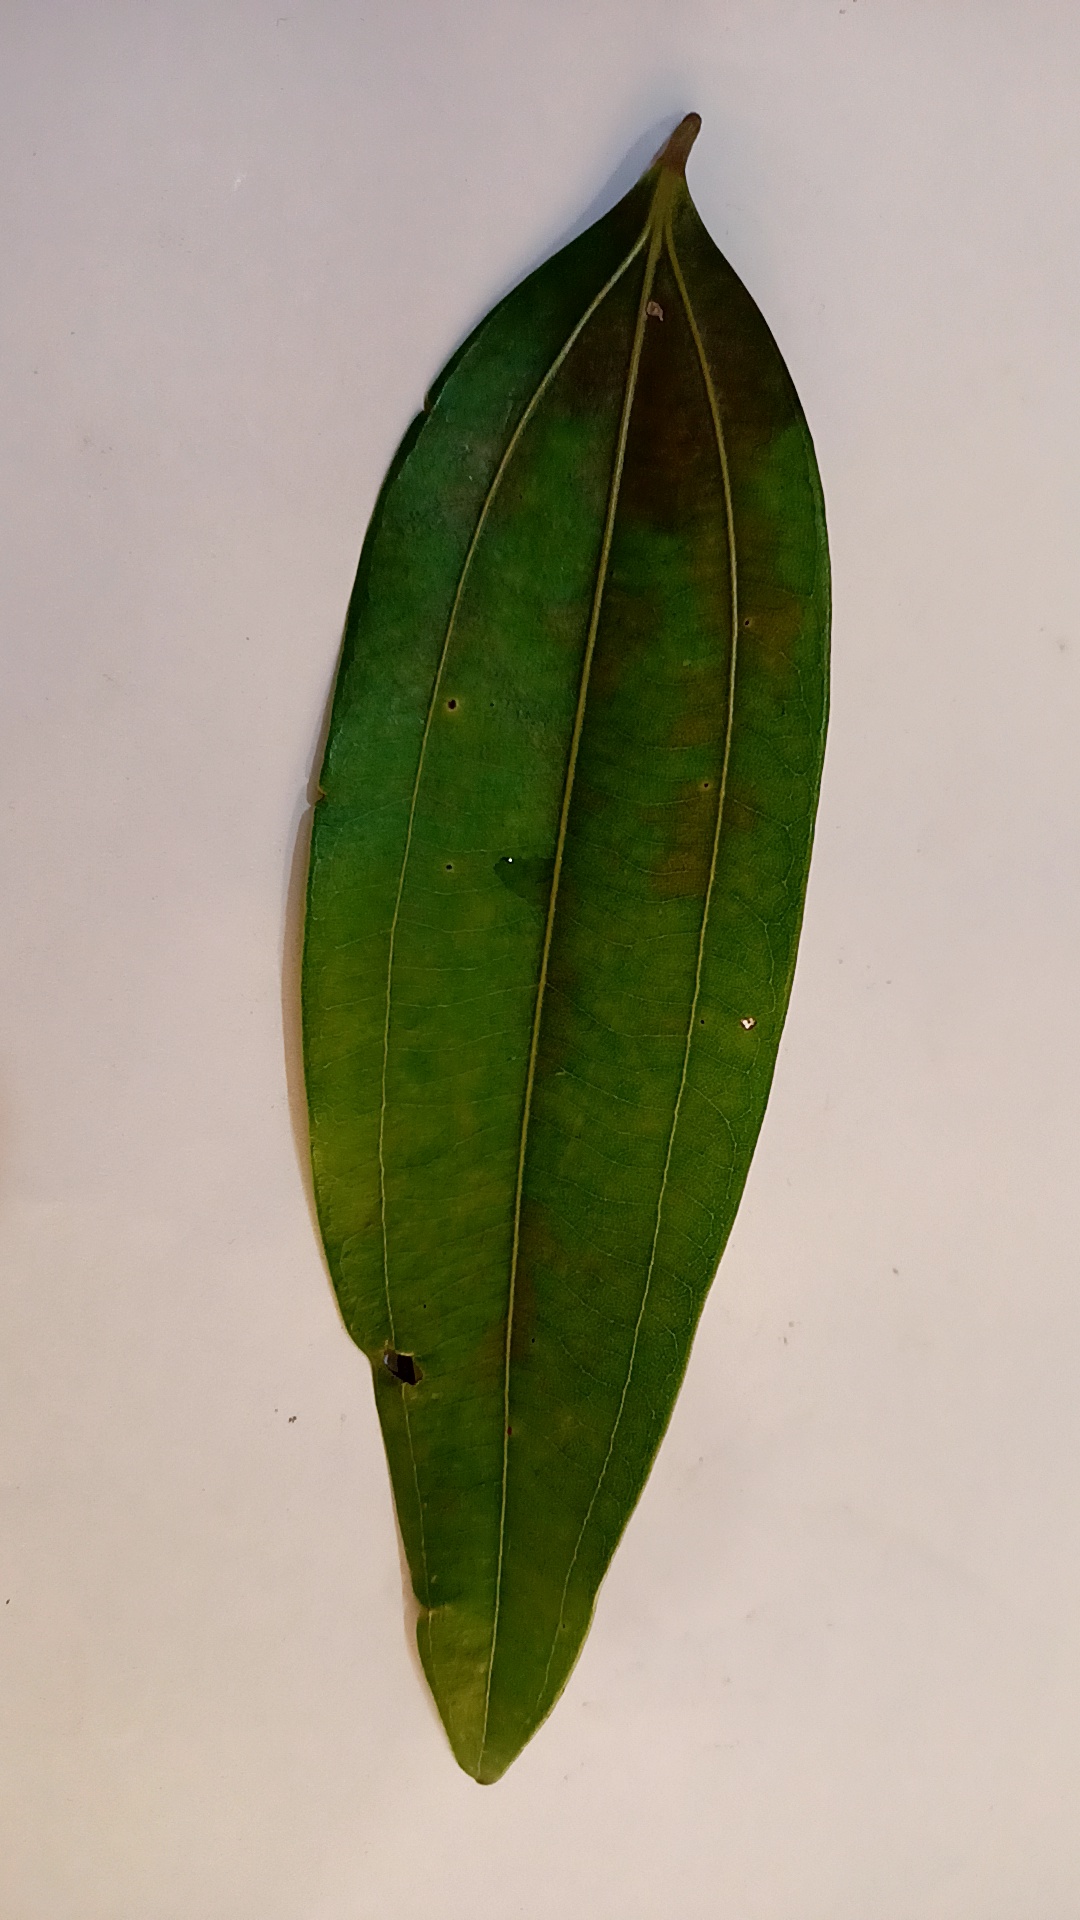
Label: Disease